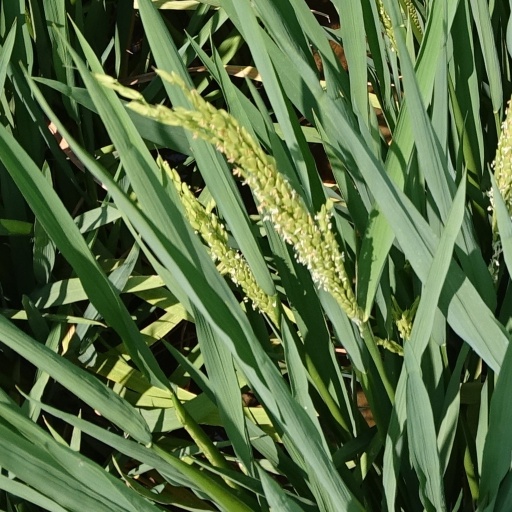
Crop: rice